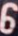
Number: 6